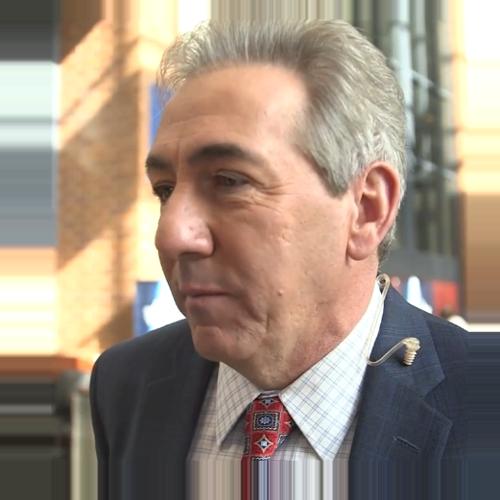
Age: 58